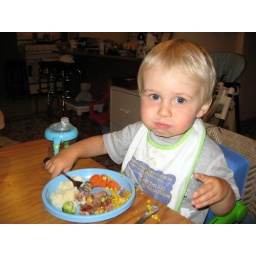
Cam's first dinner sitting on his booster seat - uploaded by ShoZu